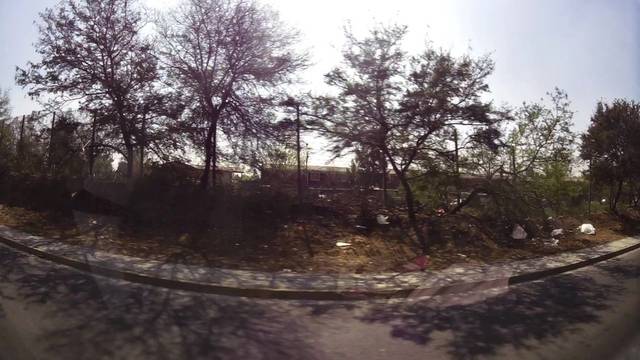
Region: Chile
Coordinates: -33.479, -70.696